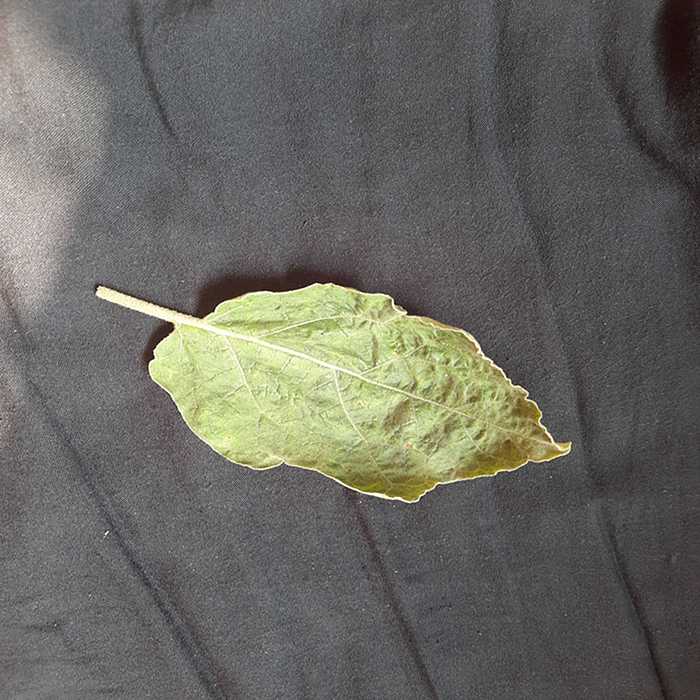
Plant: Eggplant
Label: Eggplant begomovirus